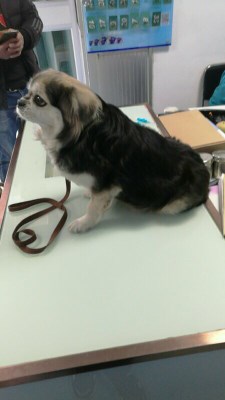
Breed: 3336-n000121-chinese_rural_dog